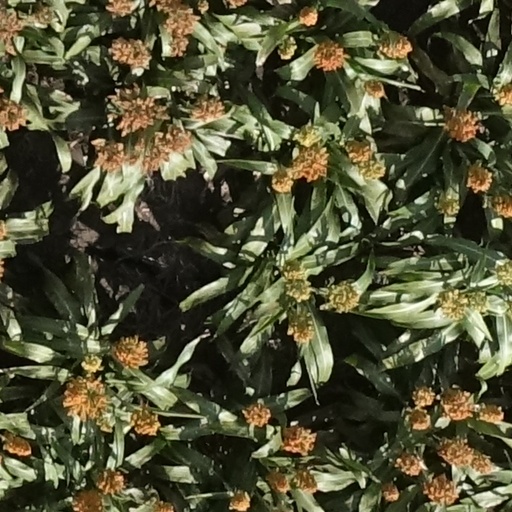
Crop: sorghum